Channel Express

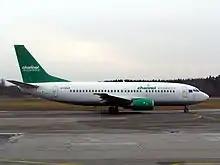
Channel Express Boeing 737-300 in Friedrichshafen

Channel Express (Air Services) Limited was an airline with its head office in Building 470 at Bournemouth Airport in Christchurch, Dorset, near Bournemouth. It operated scheduled services from Bournemouth to the Channel Islands and nightly cargo services to Europe and throughout the UK on behalf of Royal Mail and other overnight express carriers. Short notice and ad hoc charters were also operated throughout Europe, the Middle East and North Africa, as well as wet-lease operations on behalf of major scheduled airlines. Its main base was Bournemouth International Airport (BOH).